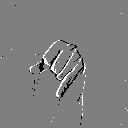
ASL letter: j